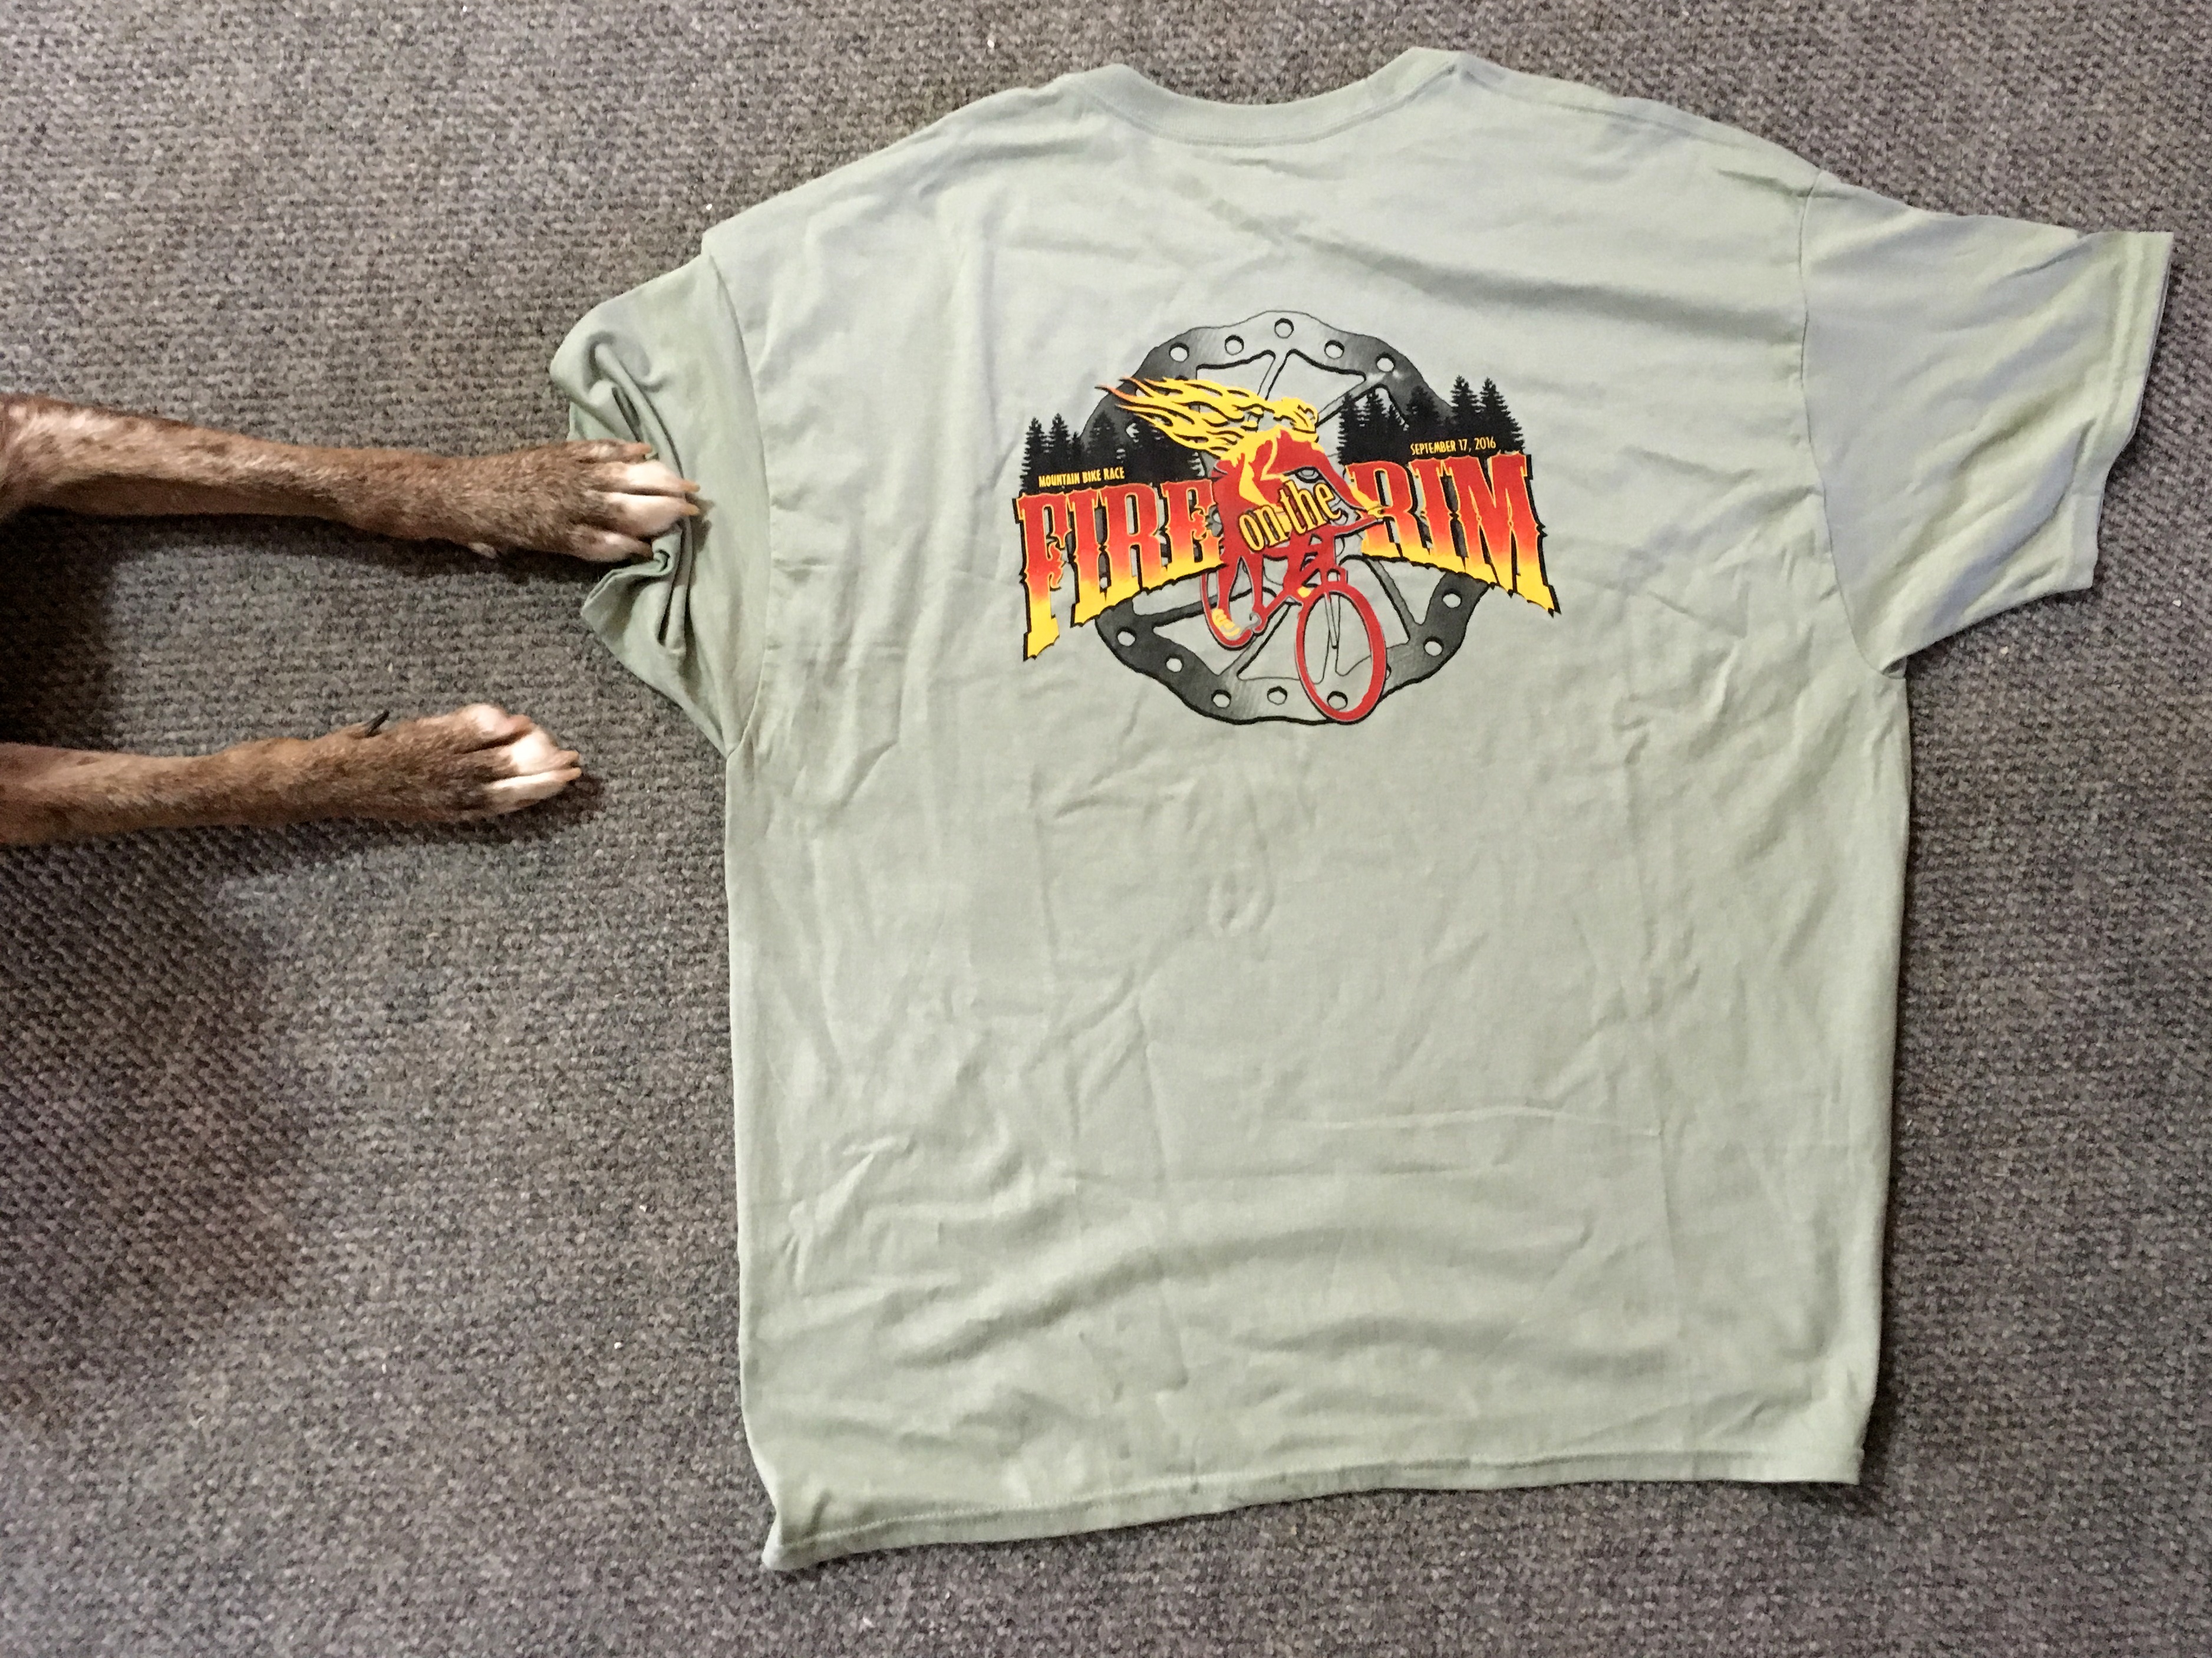
clothing, brand, product, font, pocket, sleeve, t shirt